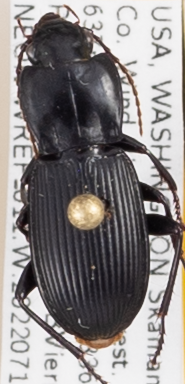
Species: Pterostichus herculaneus
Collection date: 2022-07-12
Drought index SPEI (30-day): -0.298
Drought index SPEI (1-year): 1.28
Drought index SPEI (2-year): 0.54